Martin Jacoby

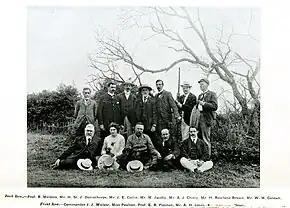
Jacoby with the Entomological Society in 1904 (standing, centre)

Martin Jacoby (12 April 1842, Altona, Duchy of Holstein – 24 December 1907, London) was a German entomologist who specialised in Coleoptera, especially Chrysomelidae (formerly known as Phytophaga). He was also a musician who played in the orchestra of the Royal Italian Opera in London, and later became a violin tutor.